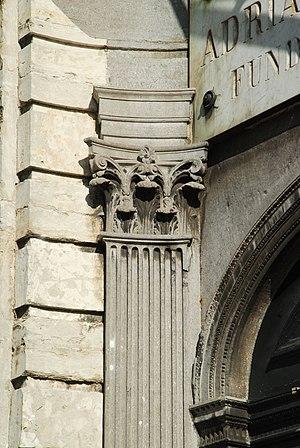
Belgique - Louvain - Collège du pape
Le Collège du pape ou Collège du pape Adrien VI est un collège pour étudiants nécessiteux en théologie fondé en 1523 grâce à la générosité du pape Adrien VI à Louvain, ville sise aujourd'hui dans la province du Brabant flamand en Belgique.